New Sarawak State Legislative Assembly Building

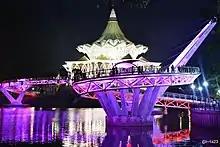
The state assembly building along with newly opened Darul Hana Bridge at night.

The groundbreaking ceremony of the building was held in September 2004. The main project developers were Naim Cendera and PPES Works. The building was handed over to the Sarawak government in May 2009. The building cost RM 296.5 million to build.